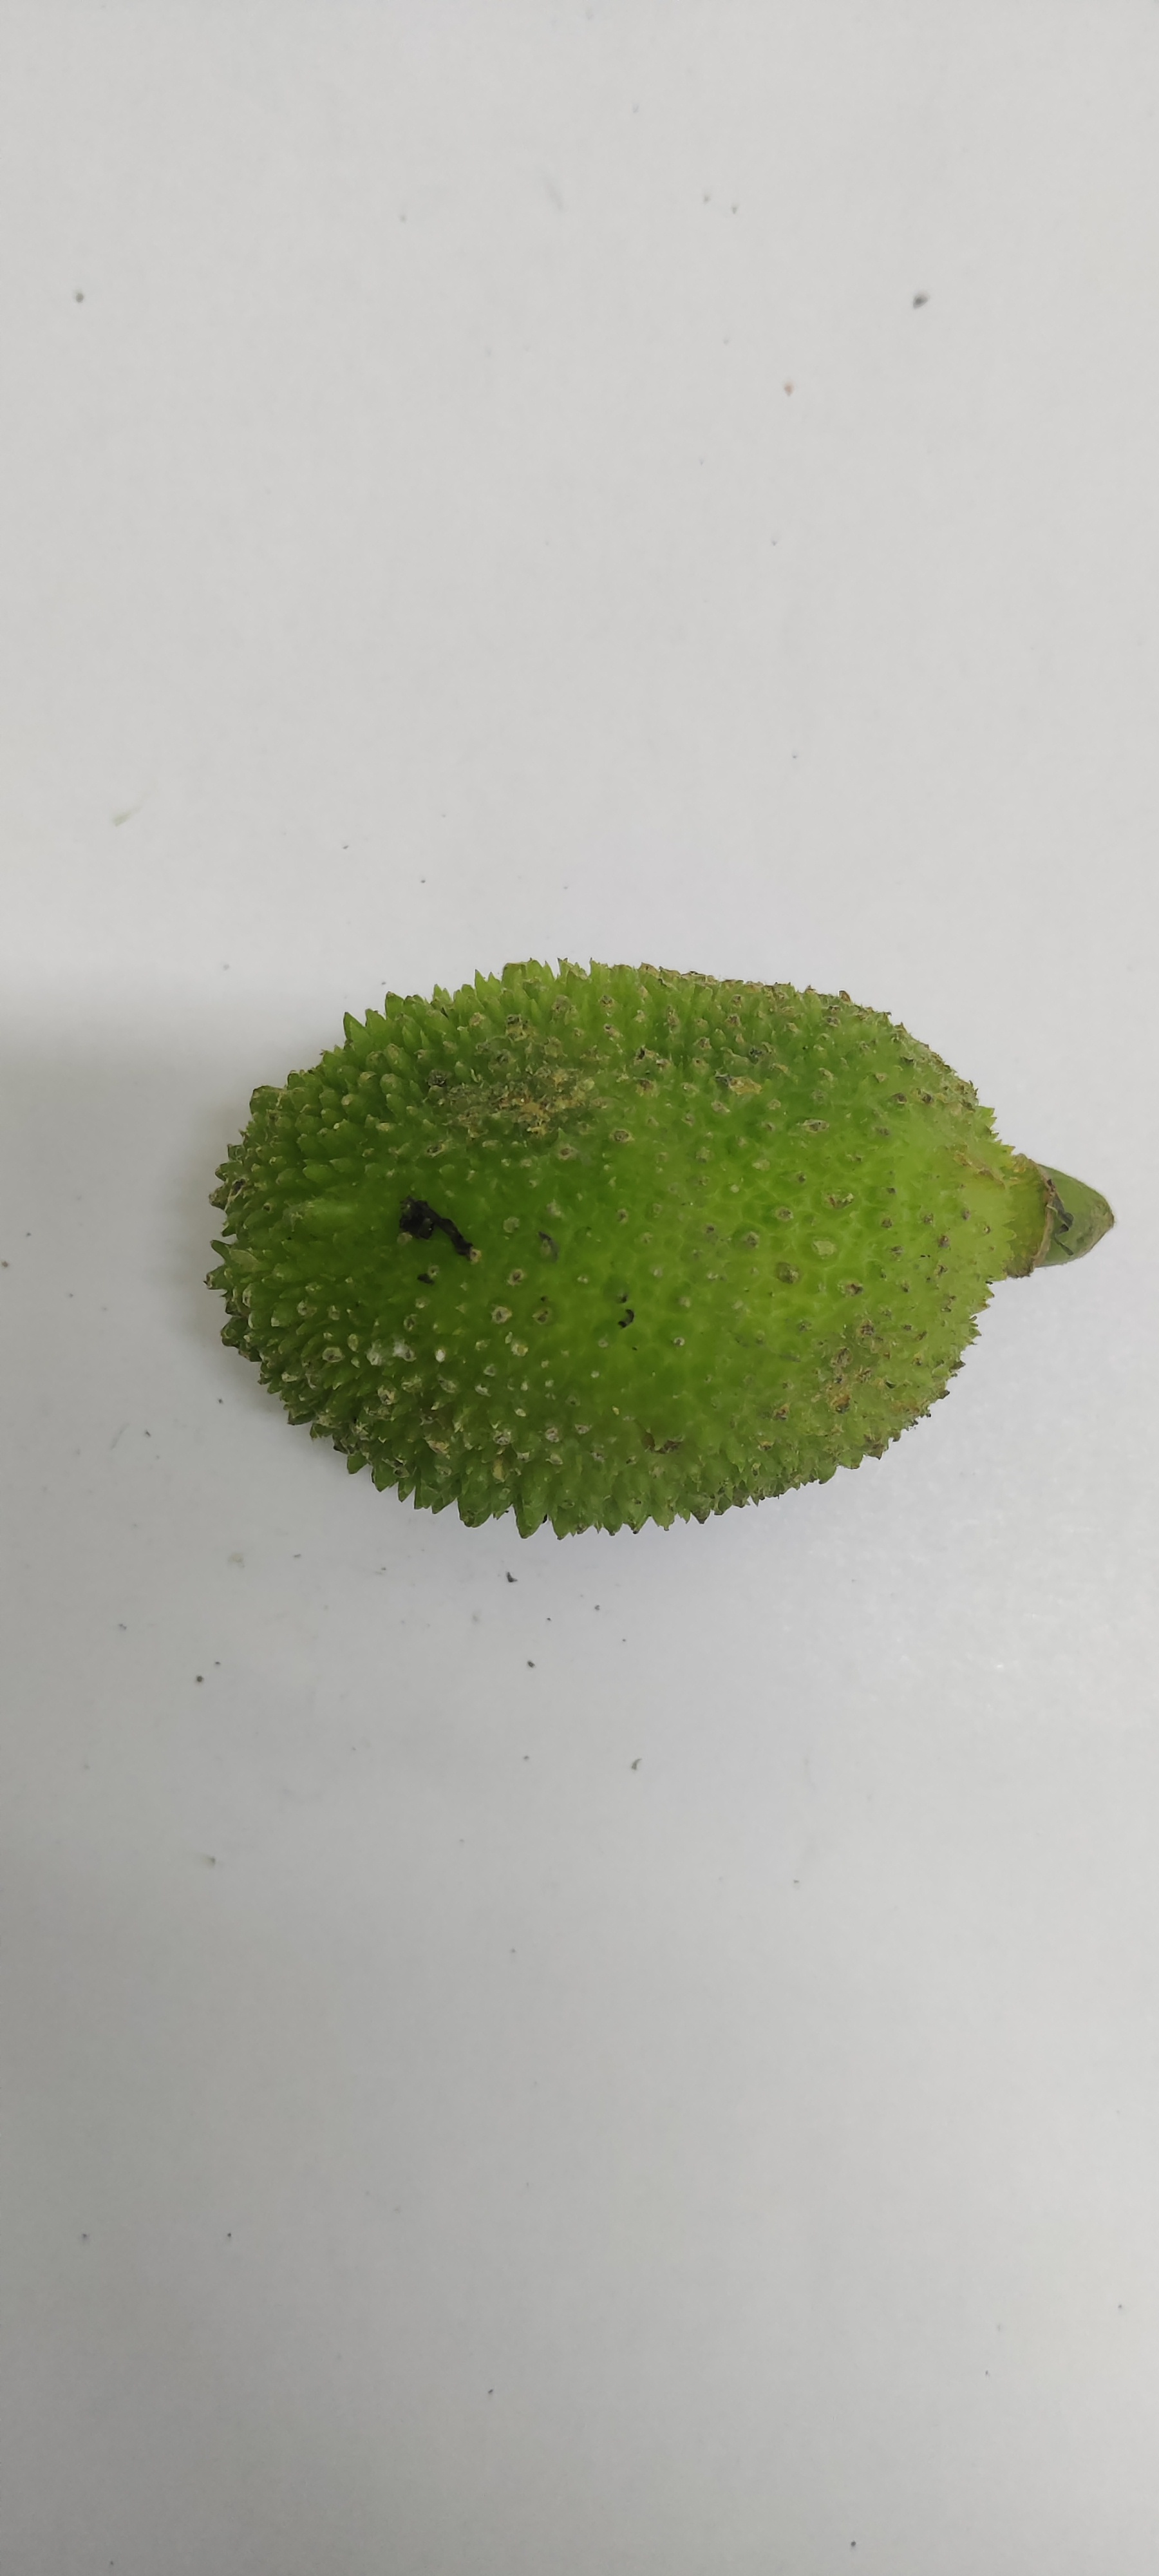
Crop: Spiny Gourd
Condition: Severely Damaged